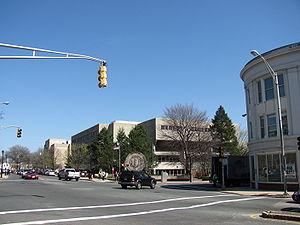
Malden est une ville des États-Unis, dans le Massachusetts, comté de Middlesex, fondée en 1649. Malden a reçu son nom de la ville d'Angleterre située dans l'Essex.